Japanese garden

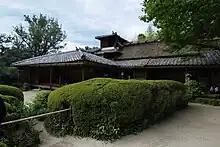
Shisen-dō, built in Kyoto, in the 17th century, one of the best examples of a hermitage garden

Nothing in a Japanese garden is natural or left to chance; each plant is chosen according to aesthetic principles, either to hide undesirable sights, to serve as a backdrop to certain garden features, or to create a picturesque scene. Trees are carefully chosen and arranged for their autumn colors. Moss is often used to suggest that the garden is ancient. Flowers are also carefully chosen by their season of flowering. Formal flowerbeds are rare in older gardens, but more common in modern gardens. Some plants are chosen for their religious symbolism, such as the lotus, sacred in Buddhist teachings, or the pine, which represents longevity.